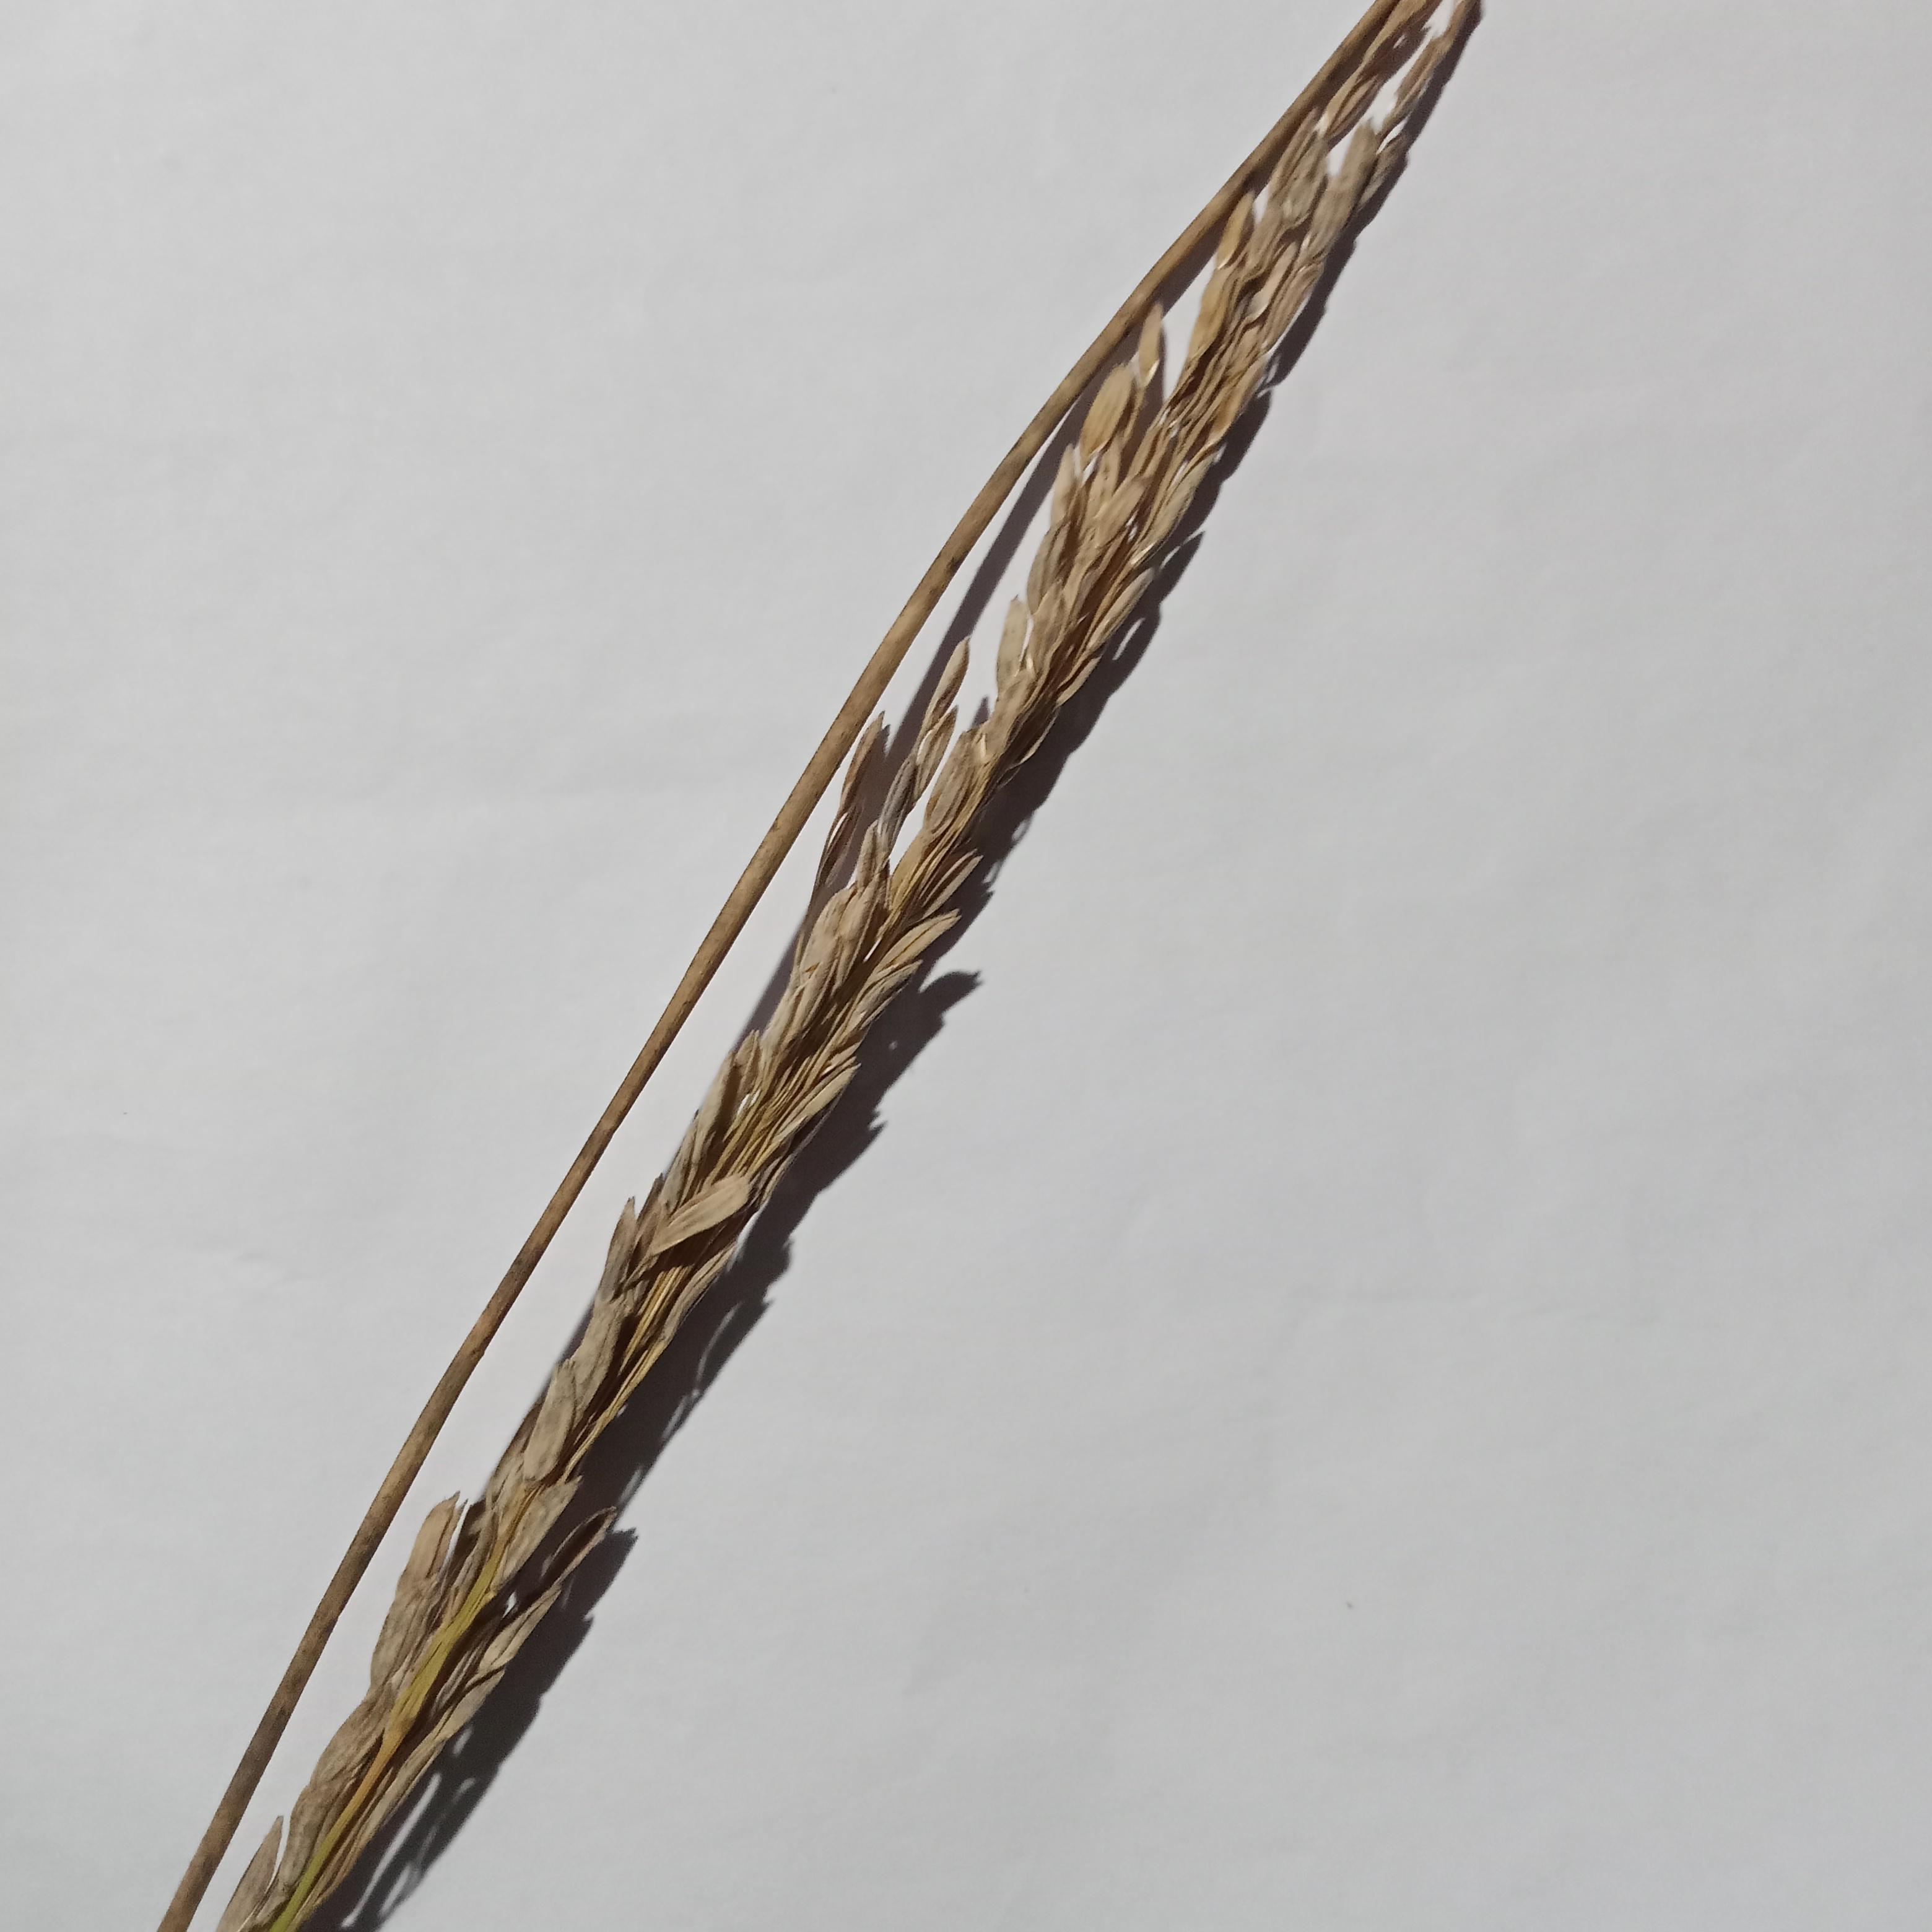
Label: Rice___Neck_Blast